Al Young

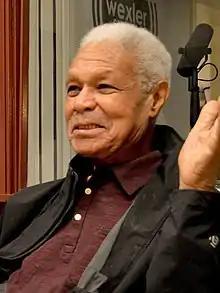
Young in 2018

Albert James Young (May 31, 1939 – April 17, 2021) was an American poet, novelist, essayist, screenwriter, and professor. He was named Poet Laureate of California by Governor Arnold Schwarzenegger from 2005 to 2008. Young's many books included novels, collections of poetry, essays, and memoirs. His work appeared in literary journals and magazines including "Paris Review", "Ploughshares", "Essence", "The New York Times", "Chicago Review", "Seattle Review", "Brilliant Corners: A Journal of Jazz & Literature", "Chelsea", "Rolling Stone", "Gathering of the Tribes," and in anthologies including the "Norton Anthology of African American Literature," and the "Oxford Anthology of African American Literature."